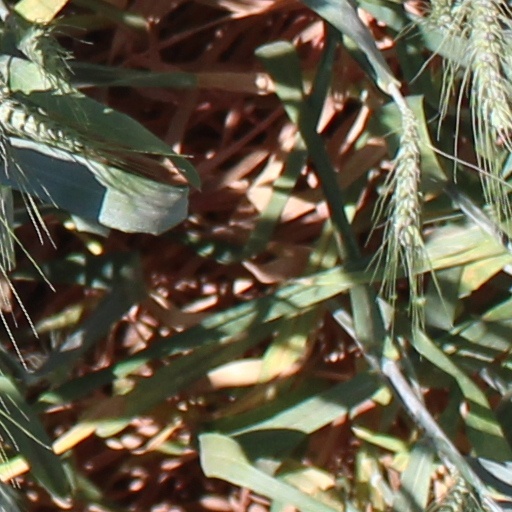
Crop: wheat